Music of Northeast China

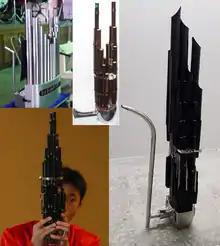
A collage of Sheng images

Traditionally instruments are inlaid with pearl, ivory or jade to mark the placement of key notes, in order to guide the player. Owing to its construction the Qin player is able to creates a large range of pitches and tambres. The production of these sounds through differing techniques such as string plucking, string stopping and harmonics hold great compositional significance as “in performance the qin symbolises the union of heaven, earth, and humankind”.